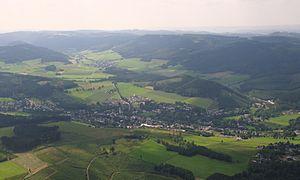
Eslohe est une commune de Rhénanie-du-Nord-Westphalie, située dans l'arrondissement du Haut-Sauerland, dans le district d'Arnsberg, dans le Landschaftsverband de Westphalie-Lippe.